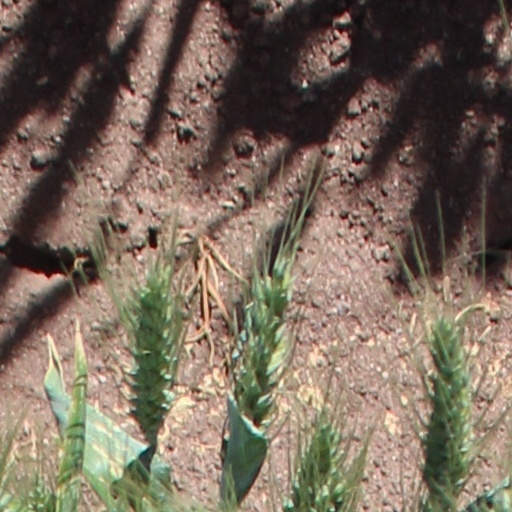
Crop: wheat